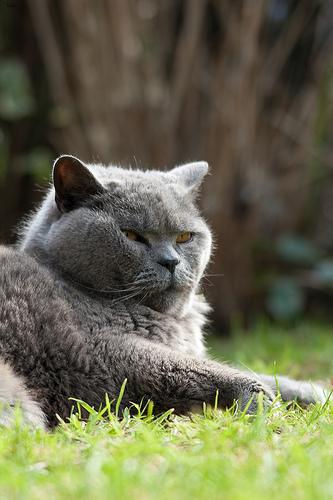
Breed: British Shorthair